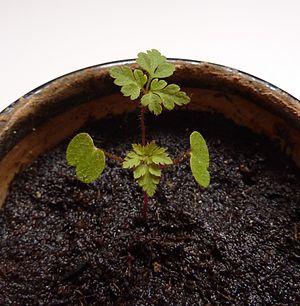
Géranium Herbe à Robert (Geranium robertianum), plantule d'environ trois semaines.
Le Géranium Herbe à Robert, est une plante de la famille des Géraniacées. C'est une plante commune dans une grande partie des zones tempérées de l'hémisphère nord.